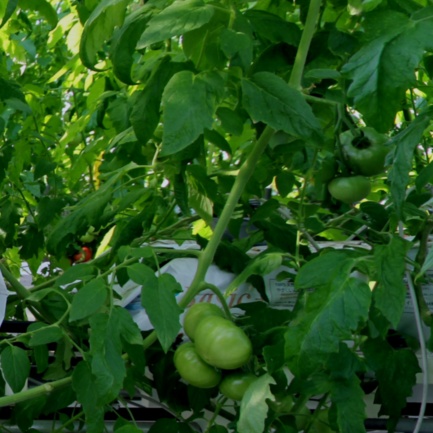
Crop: tomato